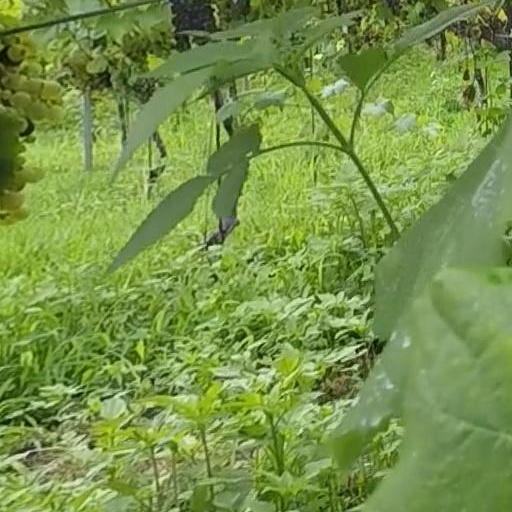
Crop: grape